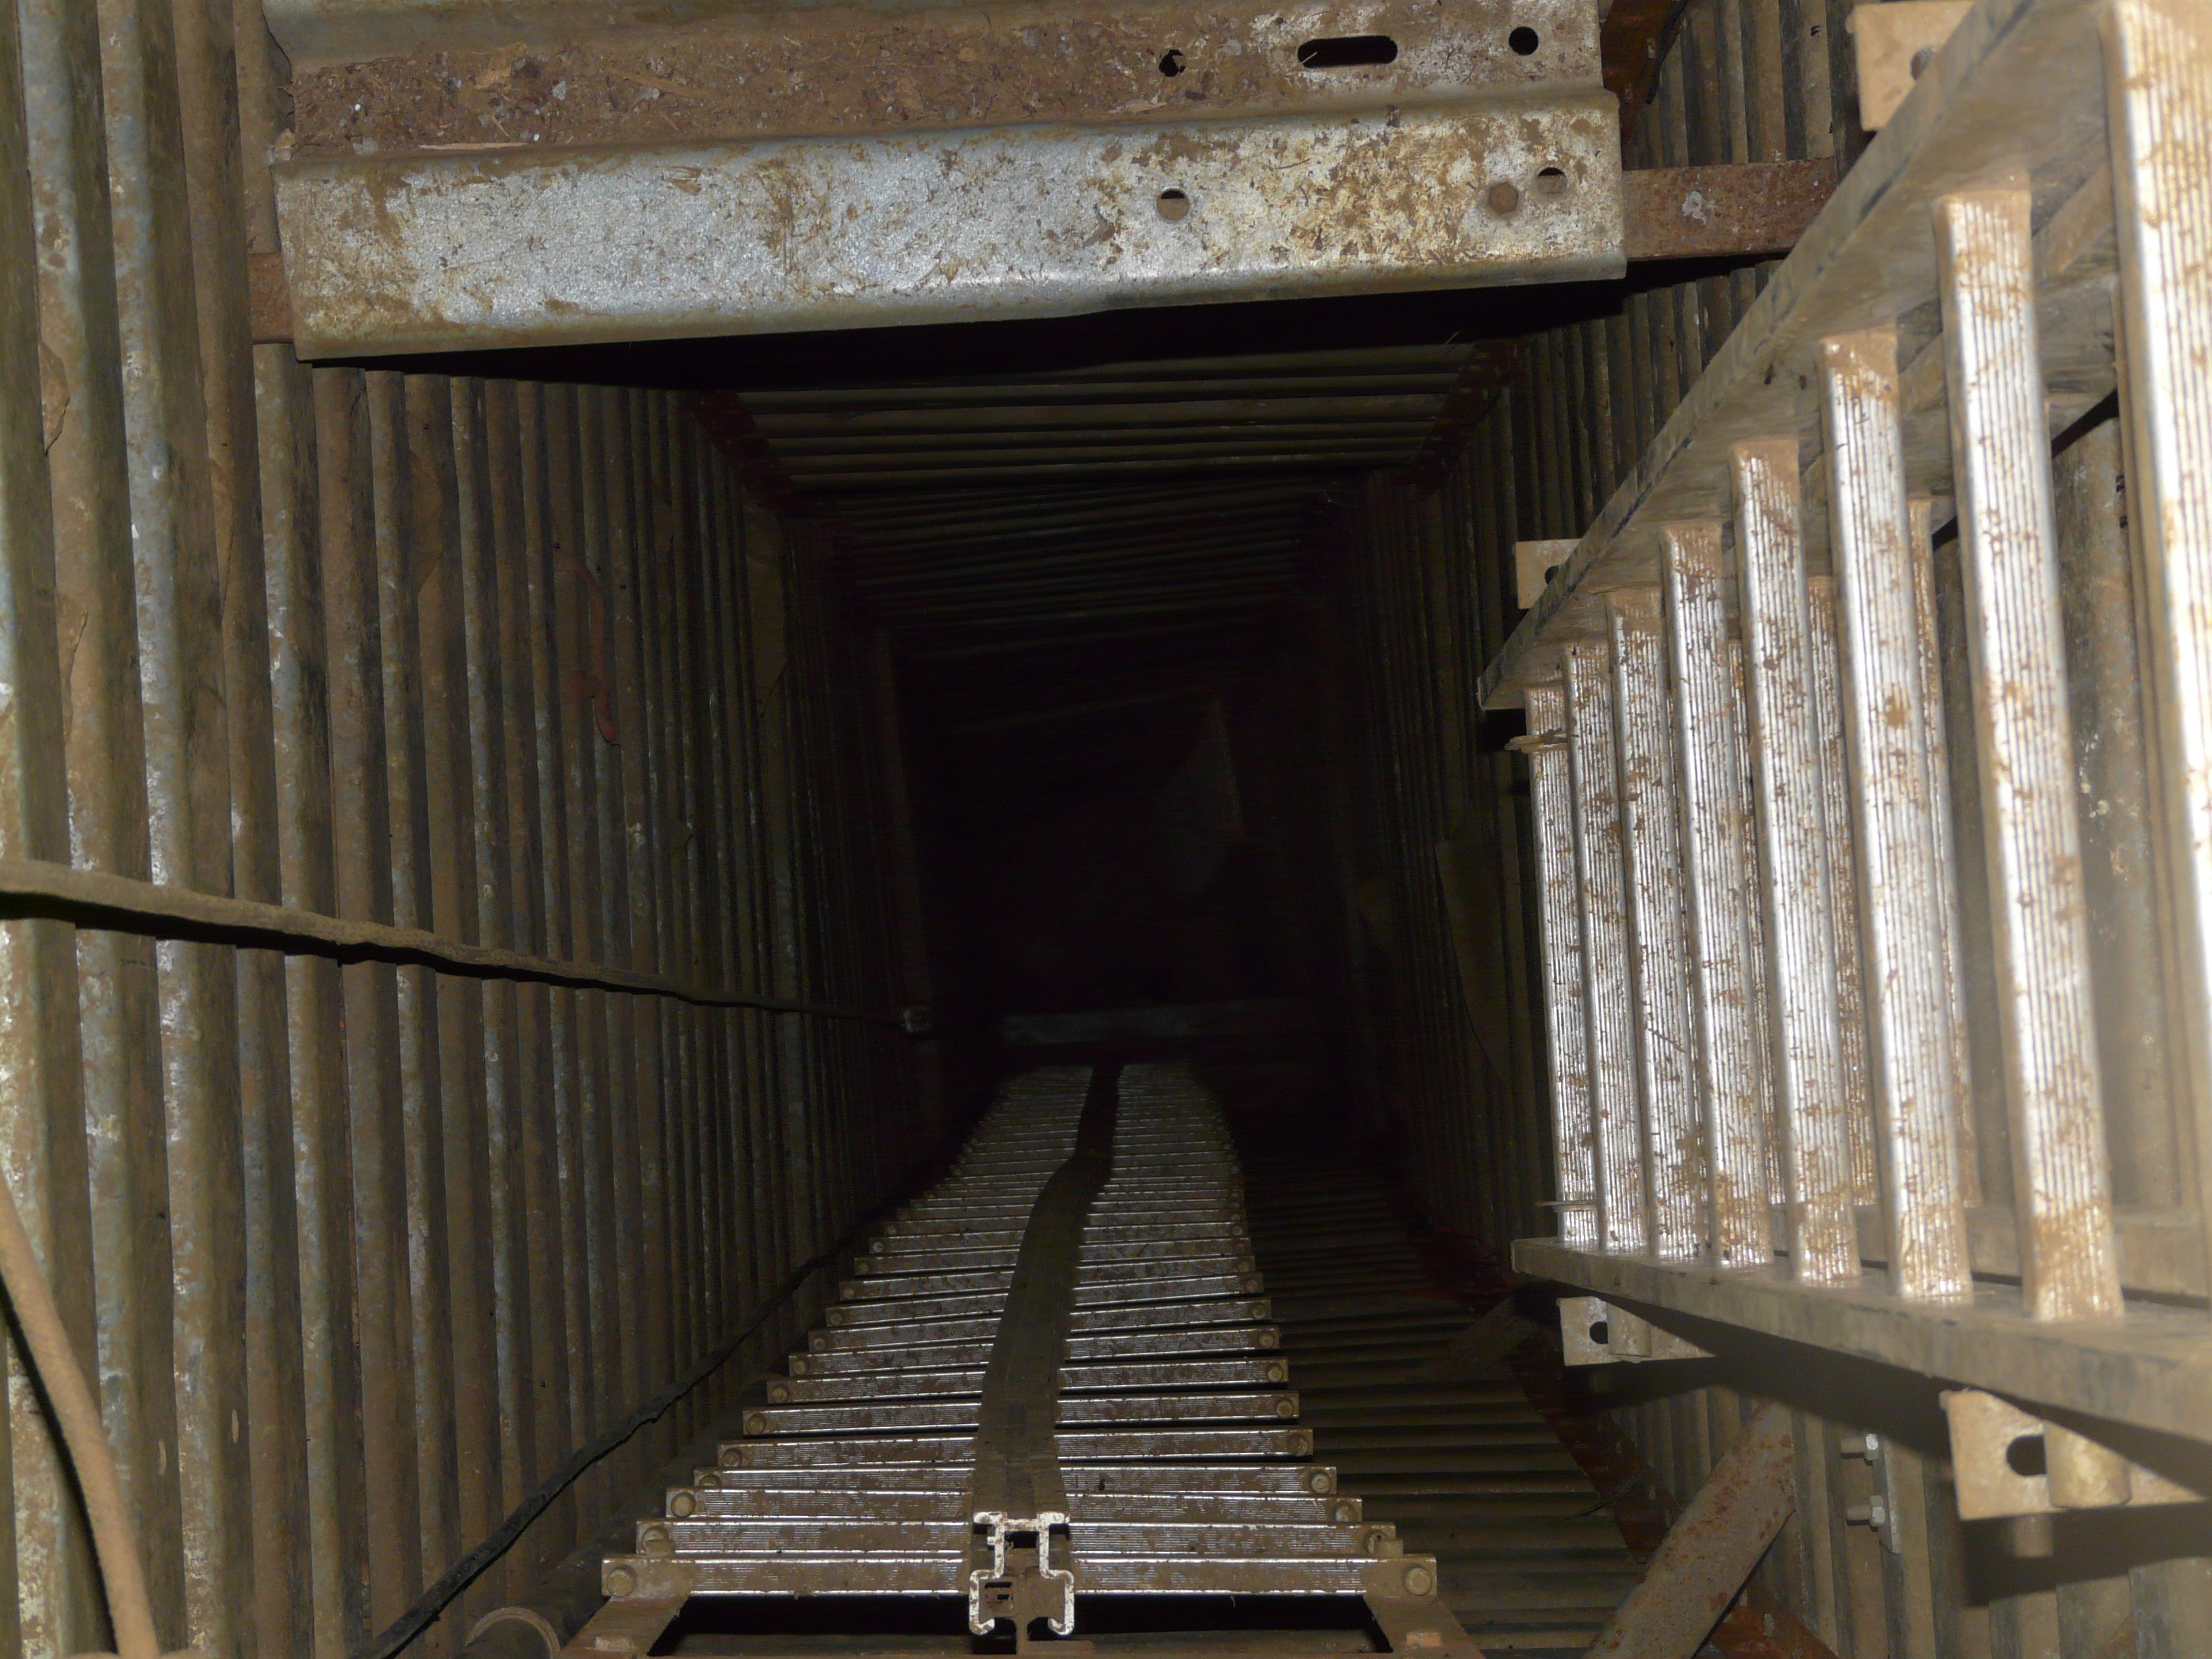
wood, dark, cave, column, hall, dirty, climb, deep, head, shaft, clay, risk, speleology, pit cave